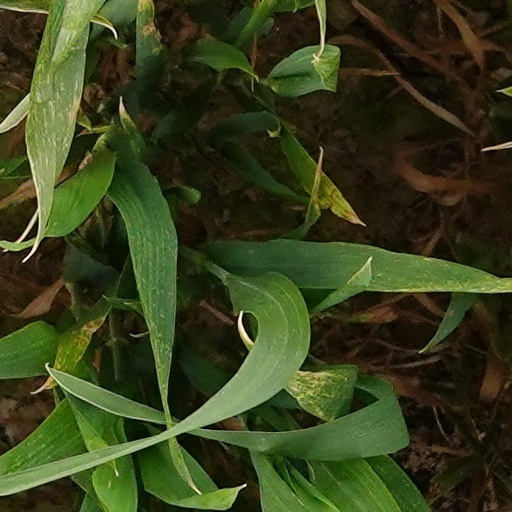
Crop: wheat